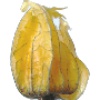
Label: physalis_with_husk